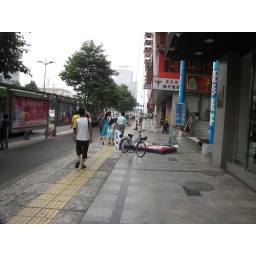
Workers are lifting characters from the street to put on a sign above a store.